Currency packaging

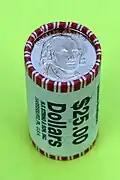
Coin wrapper full of dollars

Coin wrappers are paper or plastic tubes used to hold a specific number of coins.